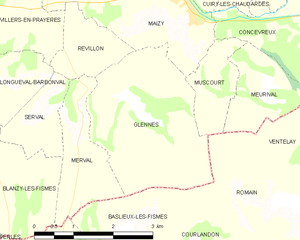
Carte des communes françaises: Glennes